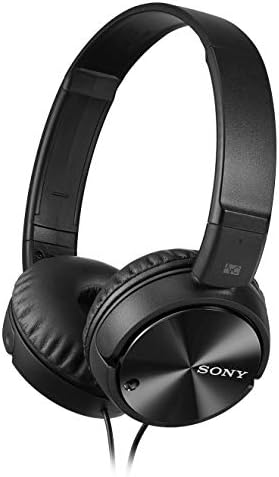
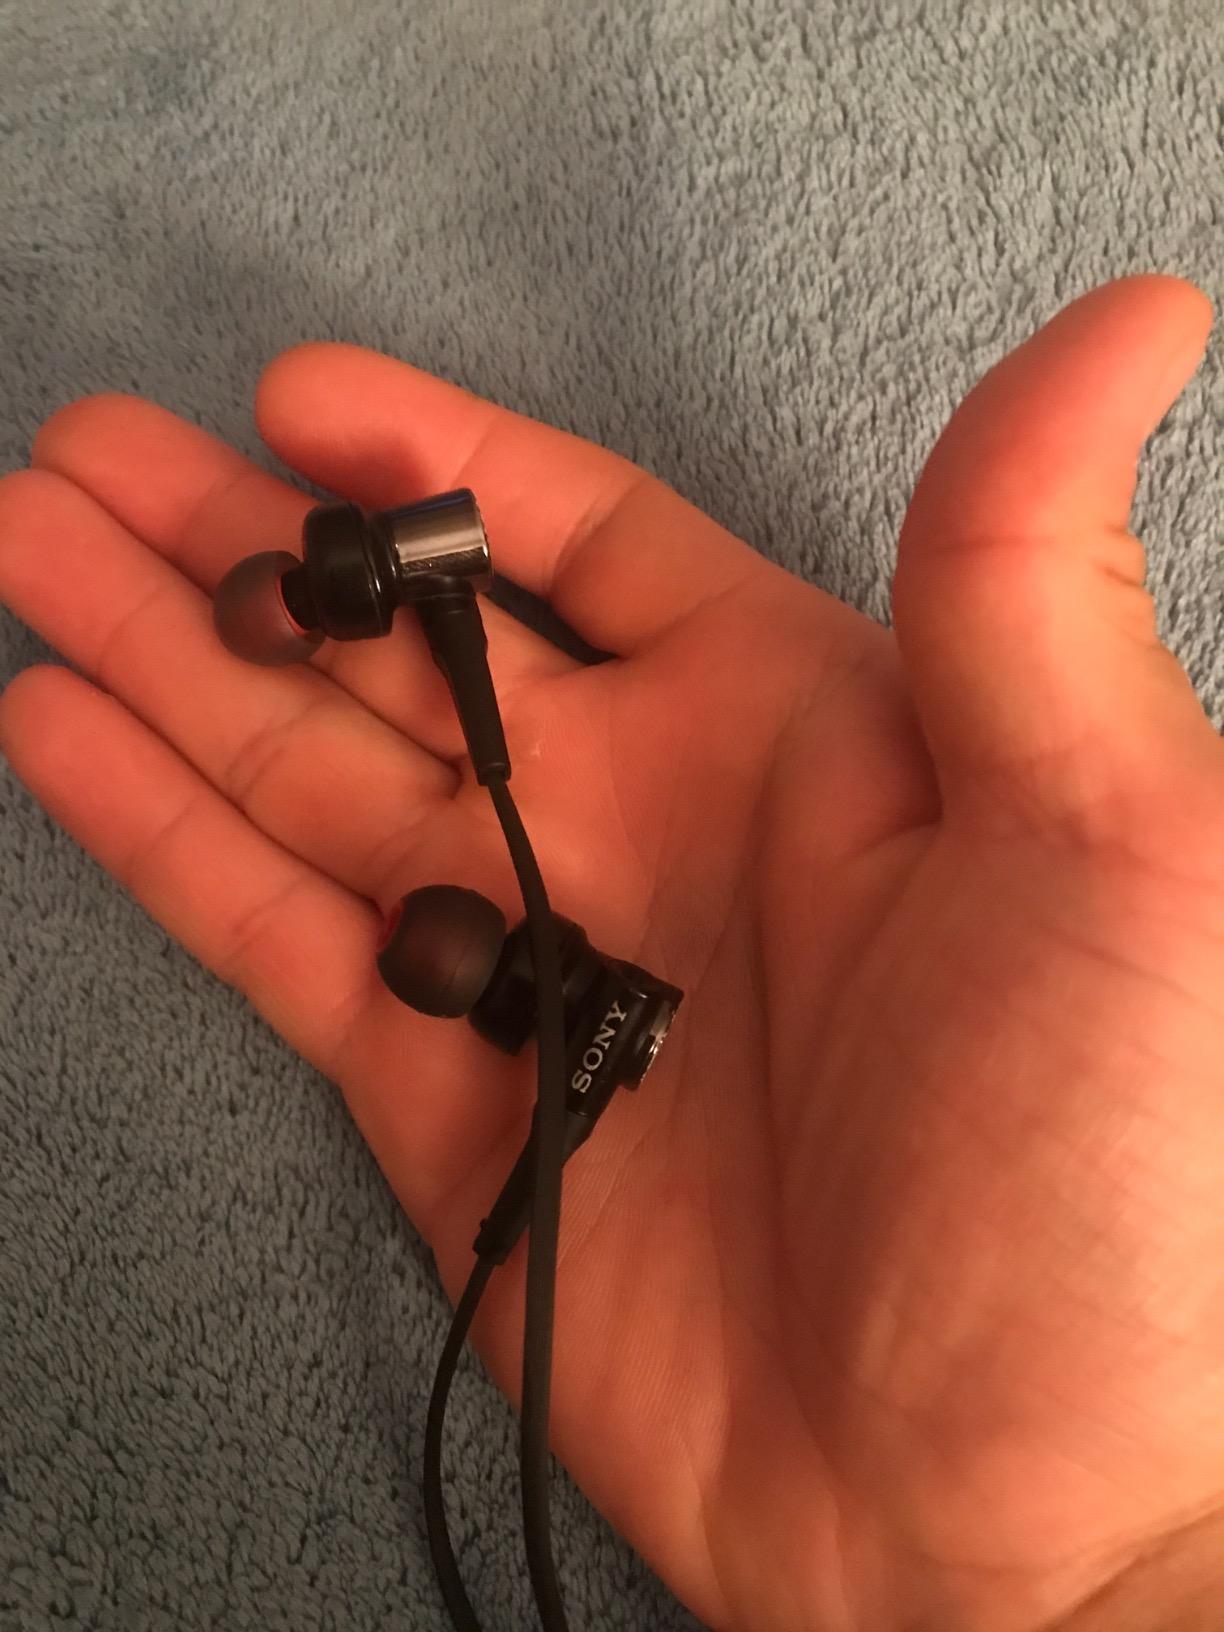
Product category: headphones
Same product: no